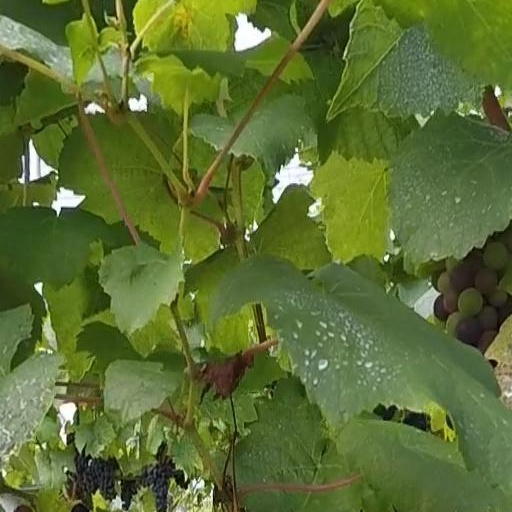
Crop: grape